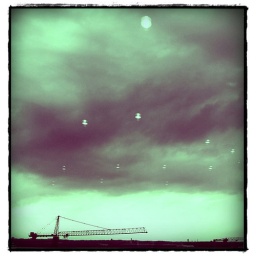
Tower crane under a green sky